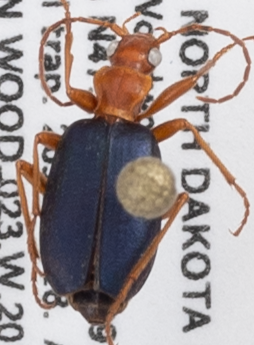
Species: Brachinus cyanochroaticus
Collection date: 2018-06-26
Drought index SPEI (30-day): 0.438
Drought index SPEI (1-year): -0.656
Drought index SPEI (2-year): -0.17